Southern elephant seal

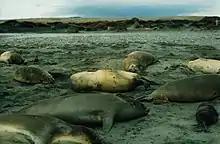
Females (one giving birth)

Generally, pups are born rather quickly in the breeding season. After being born, a newborn will bark or yap and its mother will respond with a high-pitched moan. The newborn begins to suckle immediately. Lactation lasts an average of 23 days. Throughout this period, the female fasts. Newborns weigh about at birth, and reach by the time they are weaned. The mother loses significant weight during this time. Young weaned seals gather in nurseries until they lose their birth coats. They enter the water to practice swimming, generally starting their apprenticeship in estuaries or ponds. In summer, the elephant seals come ashore to moult. This sometimes happens directly after reproduction.